Seismic retrofit

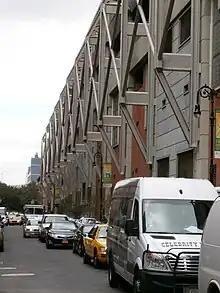
Port Authority Bus Terminal in New York City

Seismic retrofit (or rehabilitation) strategies have been developed in the past few decades following the introduction of new seismic provisions and the availability of advanced materials (e.g. fiber-reinforced polymers (FRP), fiber reinforced concrete and high strength steel).